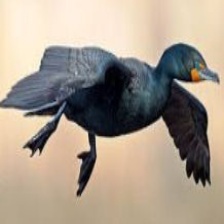
Species: DOUBLE BRESTED CORMARANT
Scientific name: PHALACROCORAX AURITUS